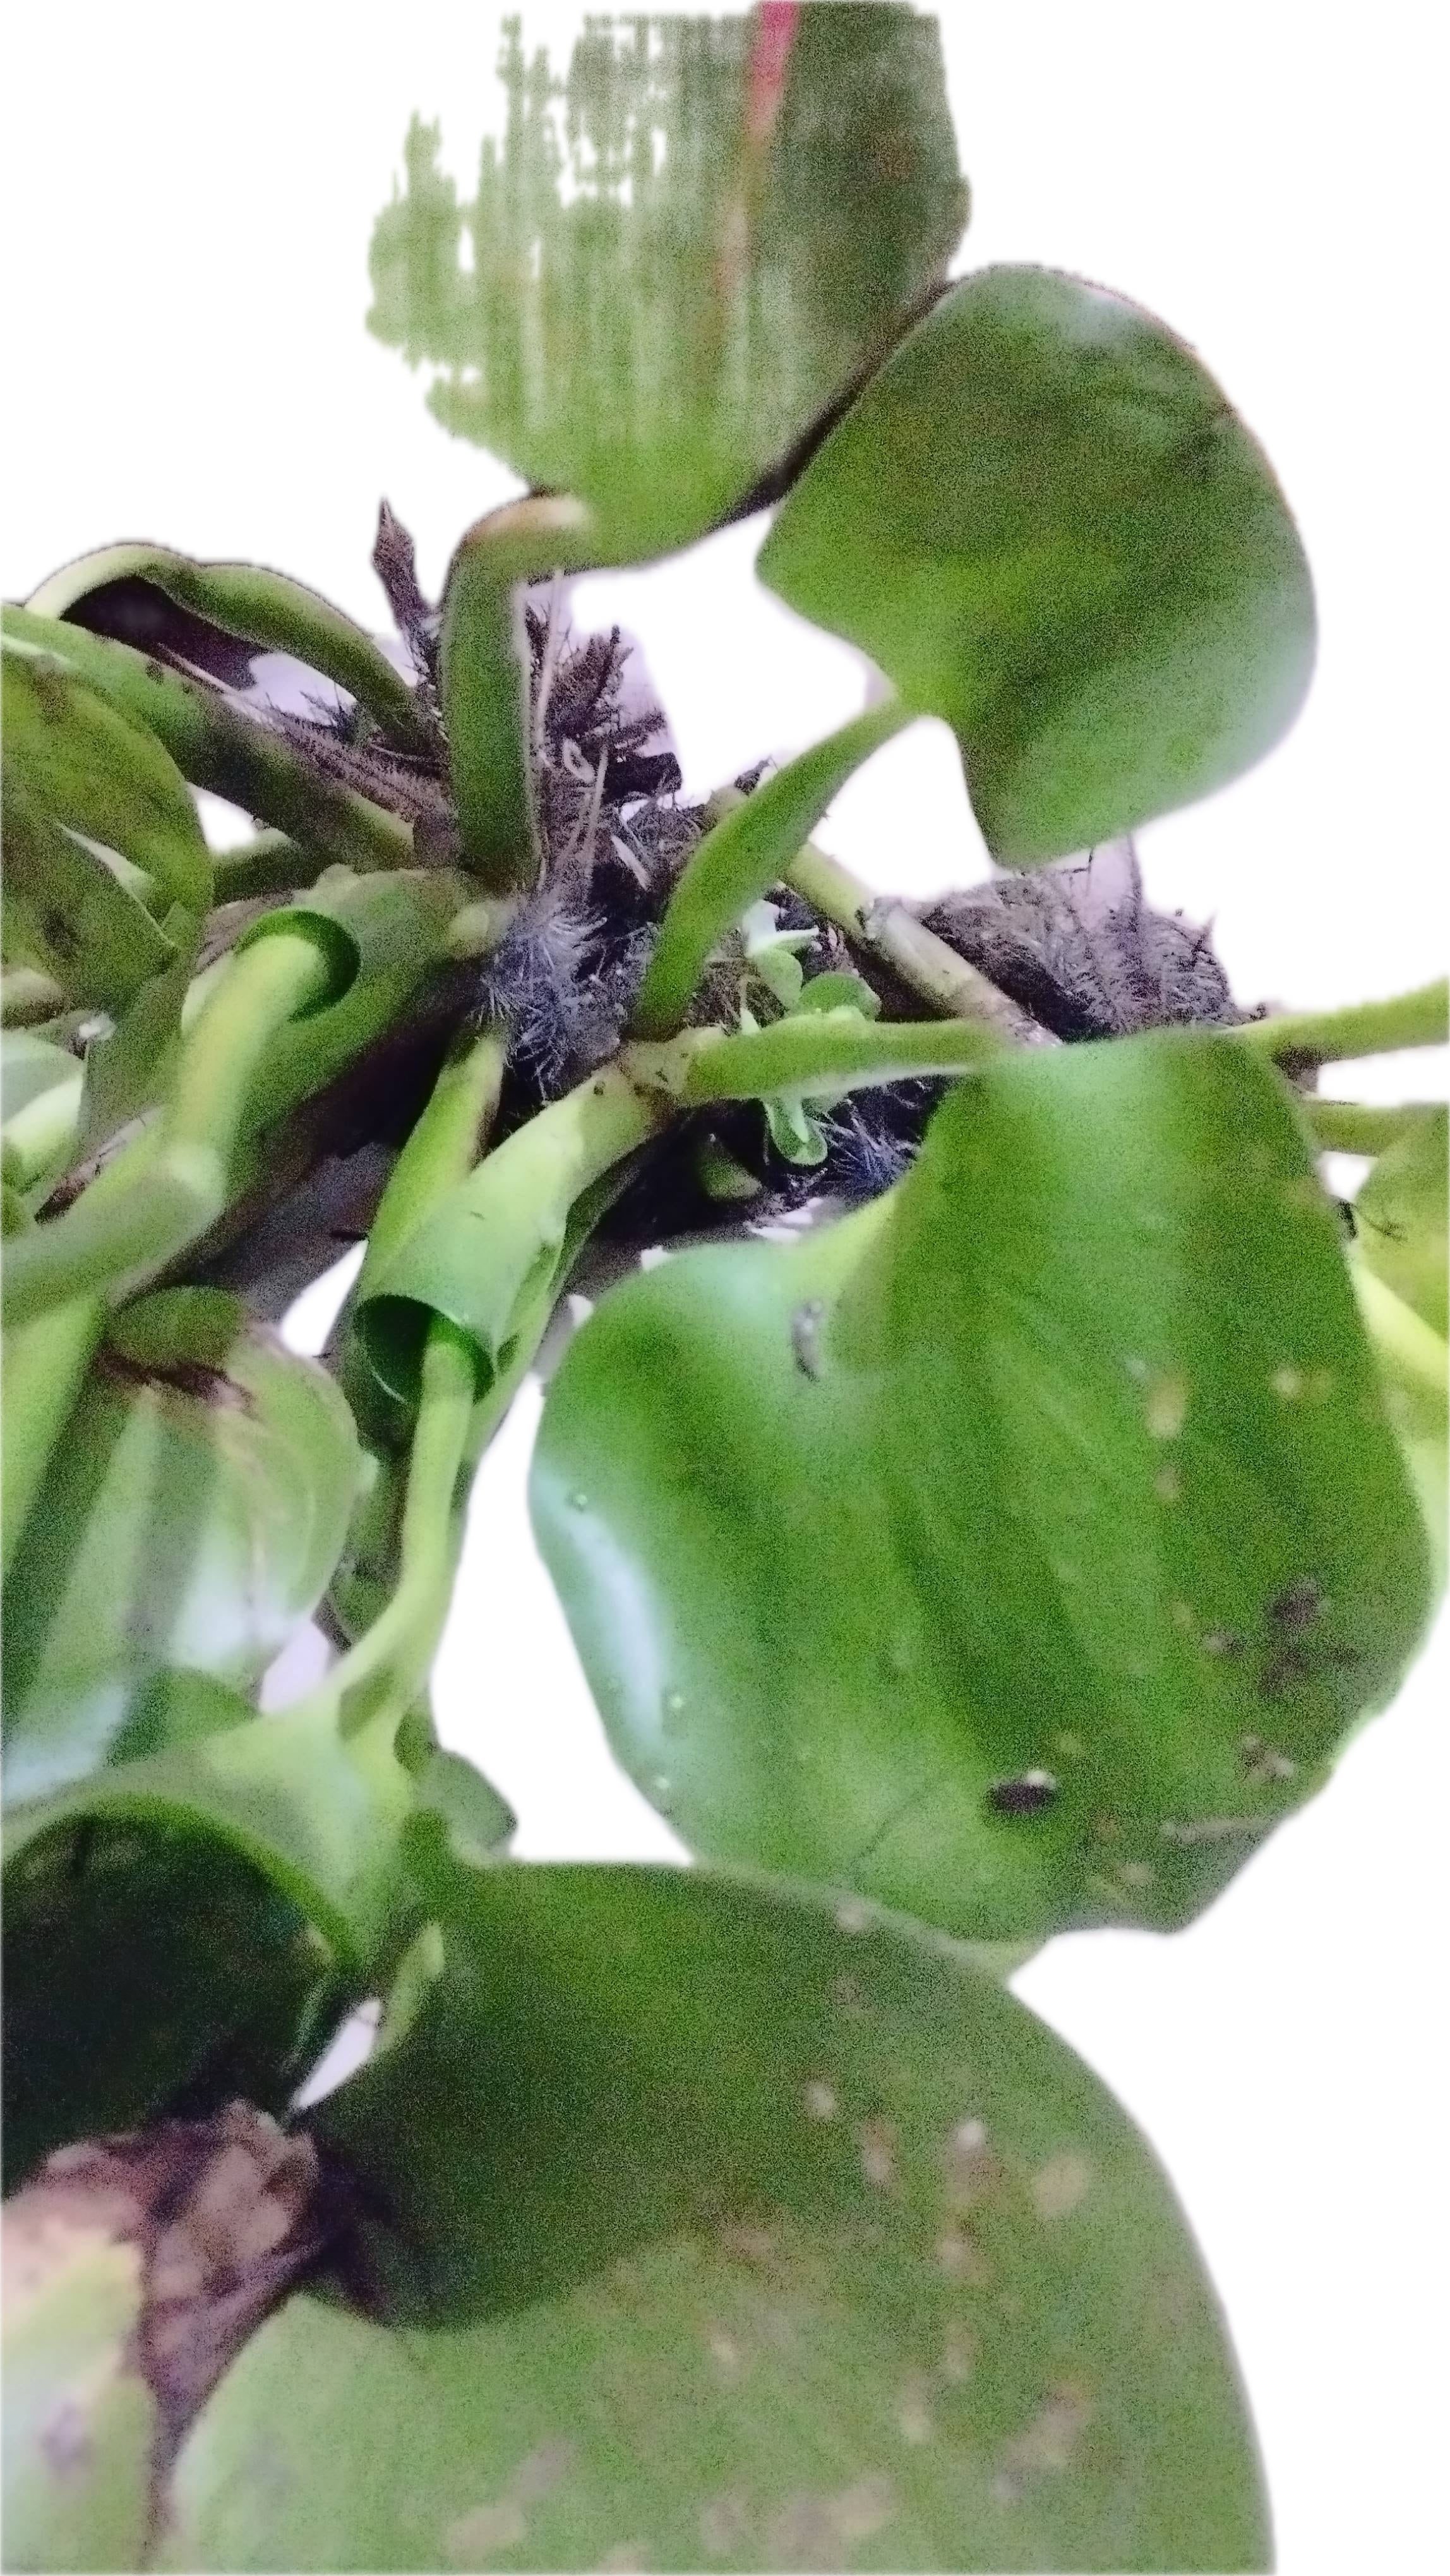
Species: Common Water Hyacinth (Eichornia crassipes)